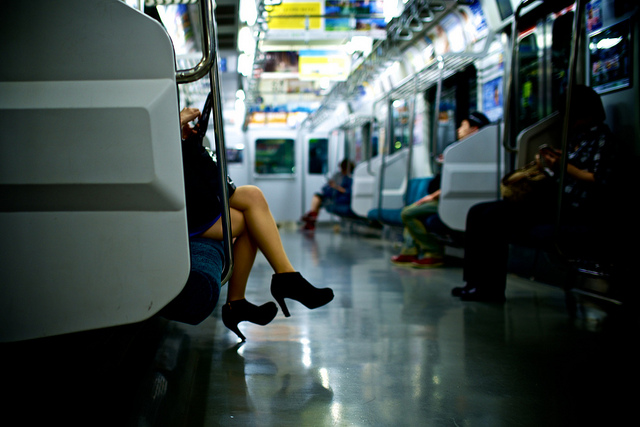
A person in high heel shoes is sitting on a train.

people sit in a subway train the most visible a woman with black hills